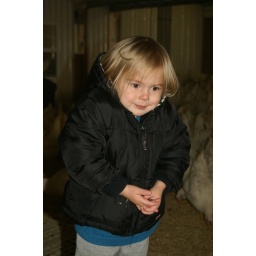
madison in chicken house